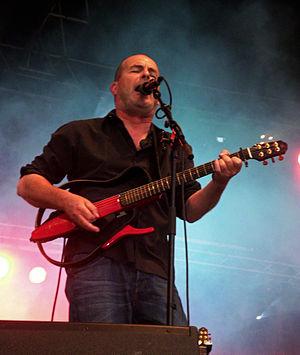
Jean-Pierre Riou du groupe Red Cardell avec le spectacle Fest-Rock accompagné du Bagad Kemper à Saint-Pol-de-Léon lors des fêtes folkloriques du Léon le 15 juillet 2012.
Quimper /kɛ̃pɛʁ/ est une commune française de la région Bretagne située dans le nord-ouest de la France. La ville est le chef-lieu du département du Finistère, le siège du conseil départemental, ainsi que des deux cantons qui la composent. Elle est également la capitale traditionnelle de la Cornouaille, du Pays Glazik et du Pays de Cornouaille qui compte 331 300 habitants en 2009, le siège de l'intercommunalité de Quimper Bretagne Occidentale qui compte 100 187 habitants en 2014, le siège de l'arrondissement de Quimper et enfin le siège du diocèse de Quimper et Léon. Ses habitants sont appelés les Quimpérois.
Le Banquet de cristal est le dixième album du groupe Red Cardell avec des invités pour marquer ses « noces de cristal » et quinze ans d'existence.
La discographie de Red Cardell est composée de dix-huit albums et deux singles : neuf albums originaux et trois albums concept, un album compilation et cinq albums en public. Ces albums totalisent près de 200 000 ventes au 1ᵉʳ décembre 2012.